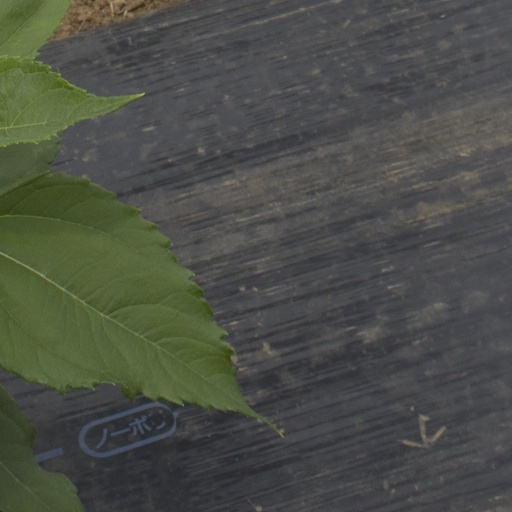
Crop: Jerusalem artichoke